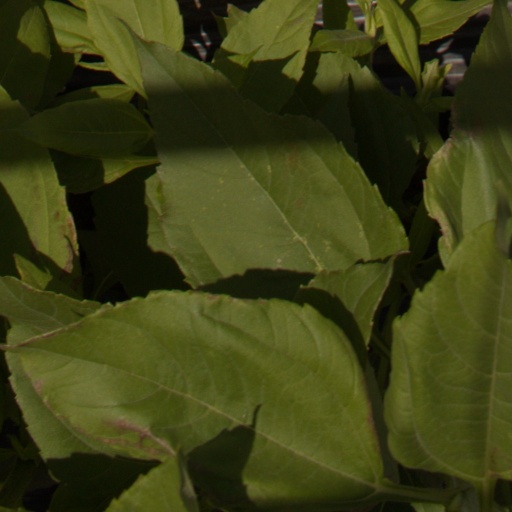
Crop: Jerusalem artichoke